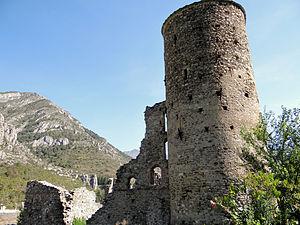
Château des Seigneurs de la Brigue - La tour et le côté ouest
La Brigue est une commune française située dans le département des Alpes-Maritimes en région Provence-Alpes-Côte d'Azur. Ses habitants sont appelés les Brigasques.